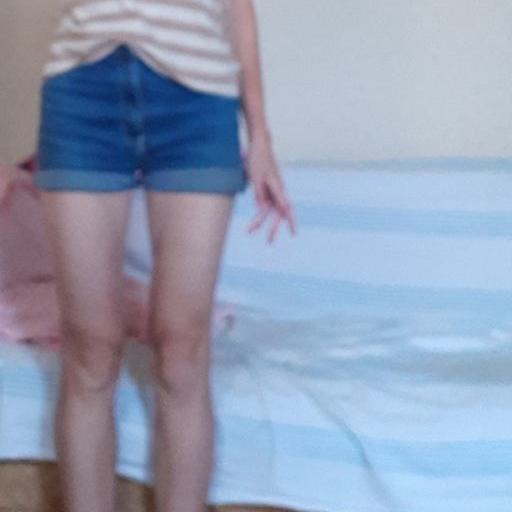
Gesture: no_gesture